Edward Wilmot Blyden III

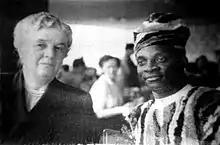
Blyden with Edith Holden

After the Second World War, Blyden, was invited to continue his education at Lincoln University (Pennsylvania) in the United States where his grandfather had received an honorary doctorate. He graduated from Lincoln in 1948 with an A.B. degree, and matriculated at Harvard University, where he earned M.A., MEd degrees in Education and began research for a PhD in Political Science. The subject of his doctoral thesis was the pattern of constitutional change and emergence of African political thought in the twentieth century.